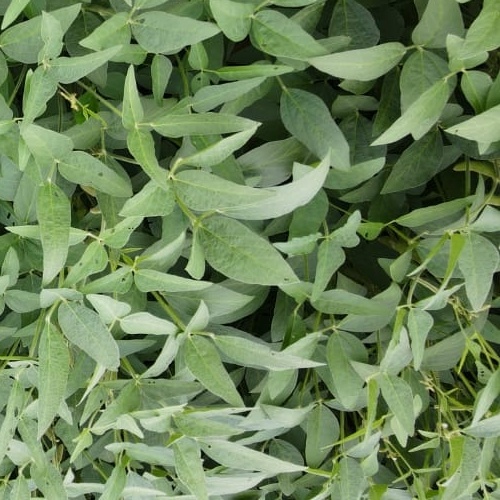
Label: Diabrotica_speciosa